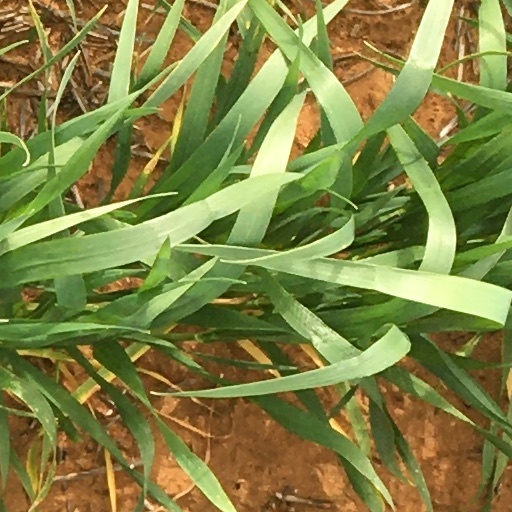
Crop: wheat